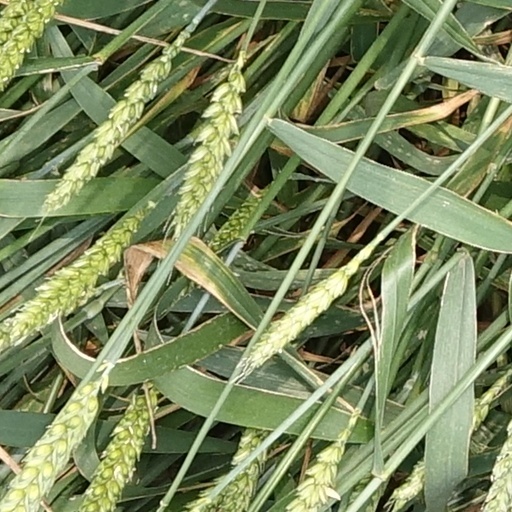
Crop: wheat